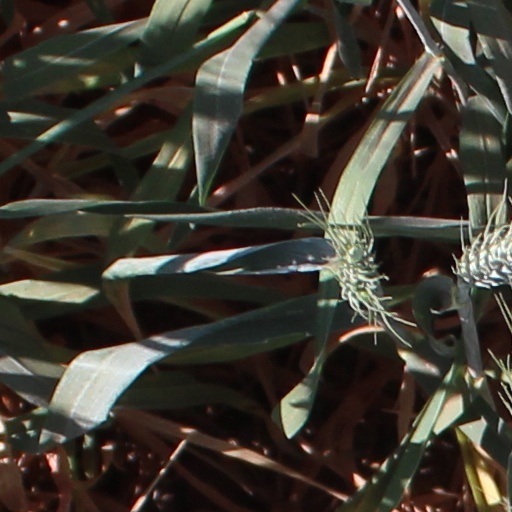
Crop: wheat